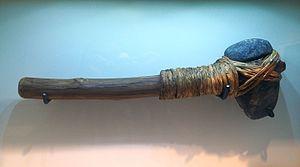
Casse-tête de bois et pierre, en montre au centre des visiteurs du Fort Niagara, NY.
Le casse-tête aussi appelé, en anglais, war club ou massue iroquoise, est une arme que les Iroquois utilisaient pour écraser les os ou le crâne. Elle était crainte par les ennemis des Iroquois à cause de la souffrance qu’elle pouvait causer sans tuer et la facilité de capturer des ennemis en brisant les jambes.